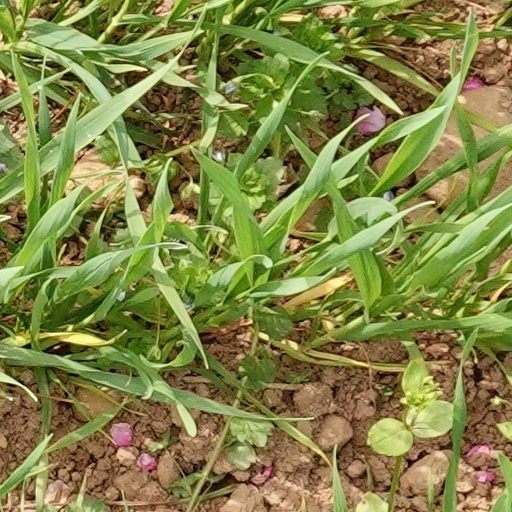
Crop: wheat